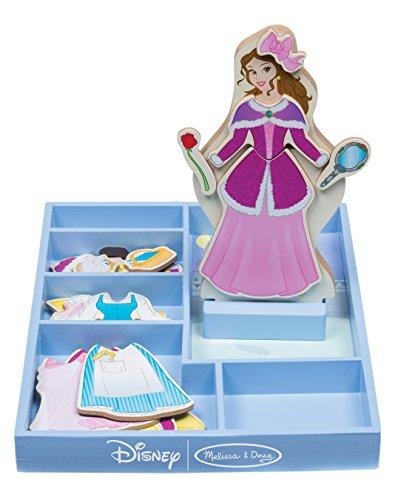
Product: Melissa & Doug Disney Belle Magnetic Dress-Up Wooden Doll Pretend Play Set (30+ Pieces, Great Gift for Girls and Boys - Best for 3, 4, 5 Year Olds and Up)
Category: Toys & Games | Dress Up & Pretend Play | Pretend Play | Paper & Magnetic Dolls | Magnetic Dress-up Dolls
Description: Makes a great gift for kids ages 3 and up, for hands-on, screen-free play.
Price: $9.99
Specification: ProductDimensions:1.1x8.6x11.6inches|ItemWeight:1.19pounds|ShippingWeight:1.63pounds(Viewshippingratesandpolicies)|ASIN:B00P2SL4TQ|Itemmodelnumber:5790|Manufacturerrecommendedage:36months-6years